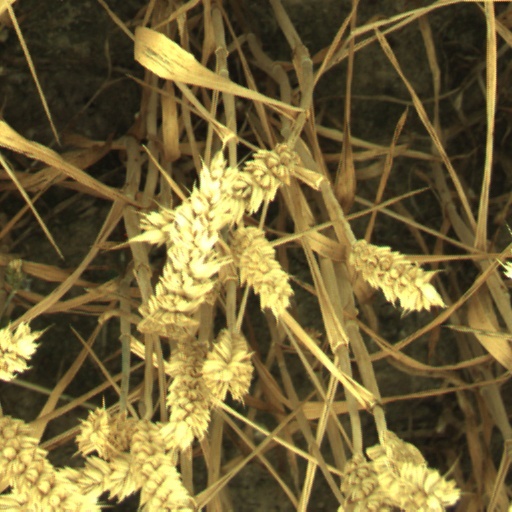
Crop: wheat